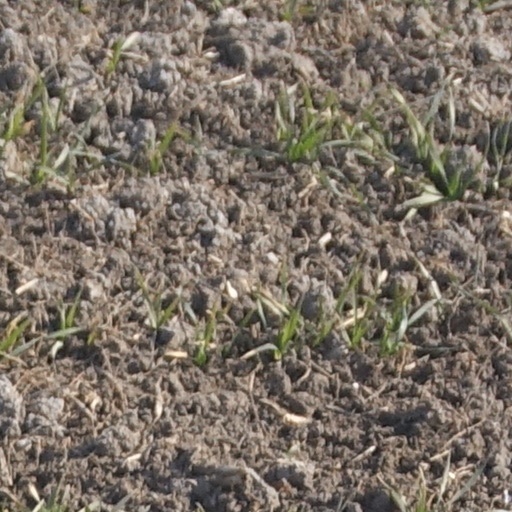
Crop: wheat